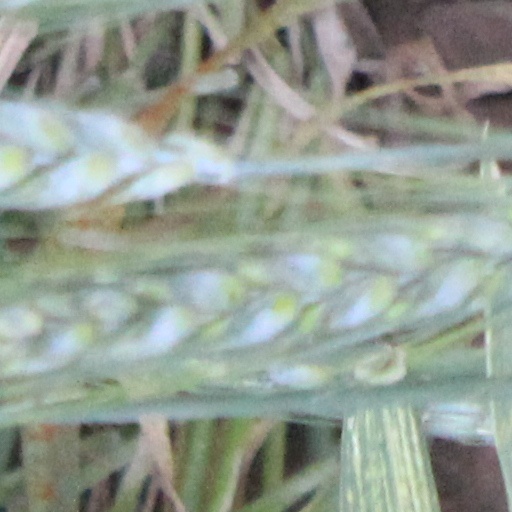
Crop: wheat